Battle of Britain Day

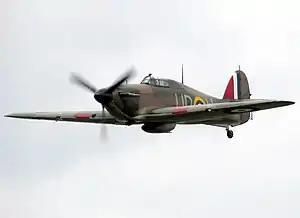
Hawker Hurricane Mk. I, from the Battle of Britain

Within minutes, the Do 17 formation had been reduced to 15 aircraft, most of which were damaged. Six had been shot down and four were attempting to make a run for home. The remainder dropped their bombs and were met by a covering force of Bf 109s and landed back in France without further combat. Meanwhile, Park decided to ignore the raid by LG 2. LG 2 saw one rail station, released their bombs, and returned home, seeing only one British fighter, No. 46 Squadron's Pilot Officer Gunning, who reported the make up of the formation.